The Law Forbids

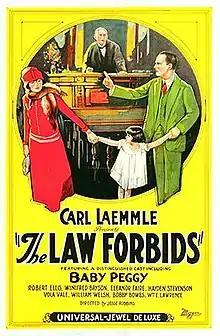
Theatrical release poster

The Law Forbids is a 1924 American drama film directed by Jess Robbins and written by Lois Zellner and Ford Beebe. The film stars Baby Peggy, Robert Ellis, Elinor Fair, Winifred Bryson, James Corrigan, and Anna Dodge. The film was released on April 7, 1924, by Universal Pictures.